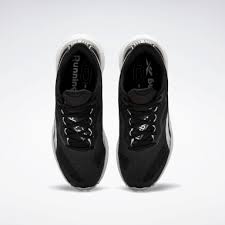
Label: Clog